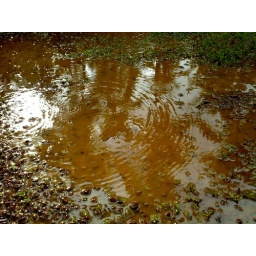
Shadows of coconut trees in rain water